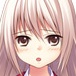
Portrait style: Anime Portrait